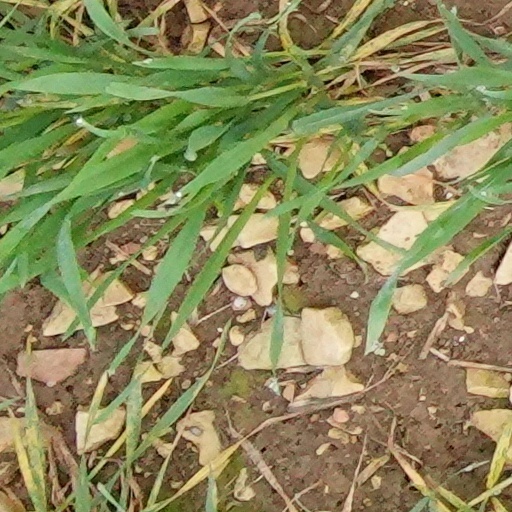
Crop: wheat